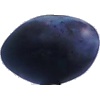
Label: Plum 3